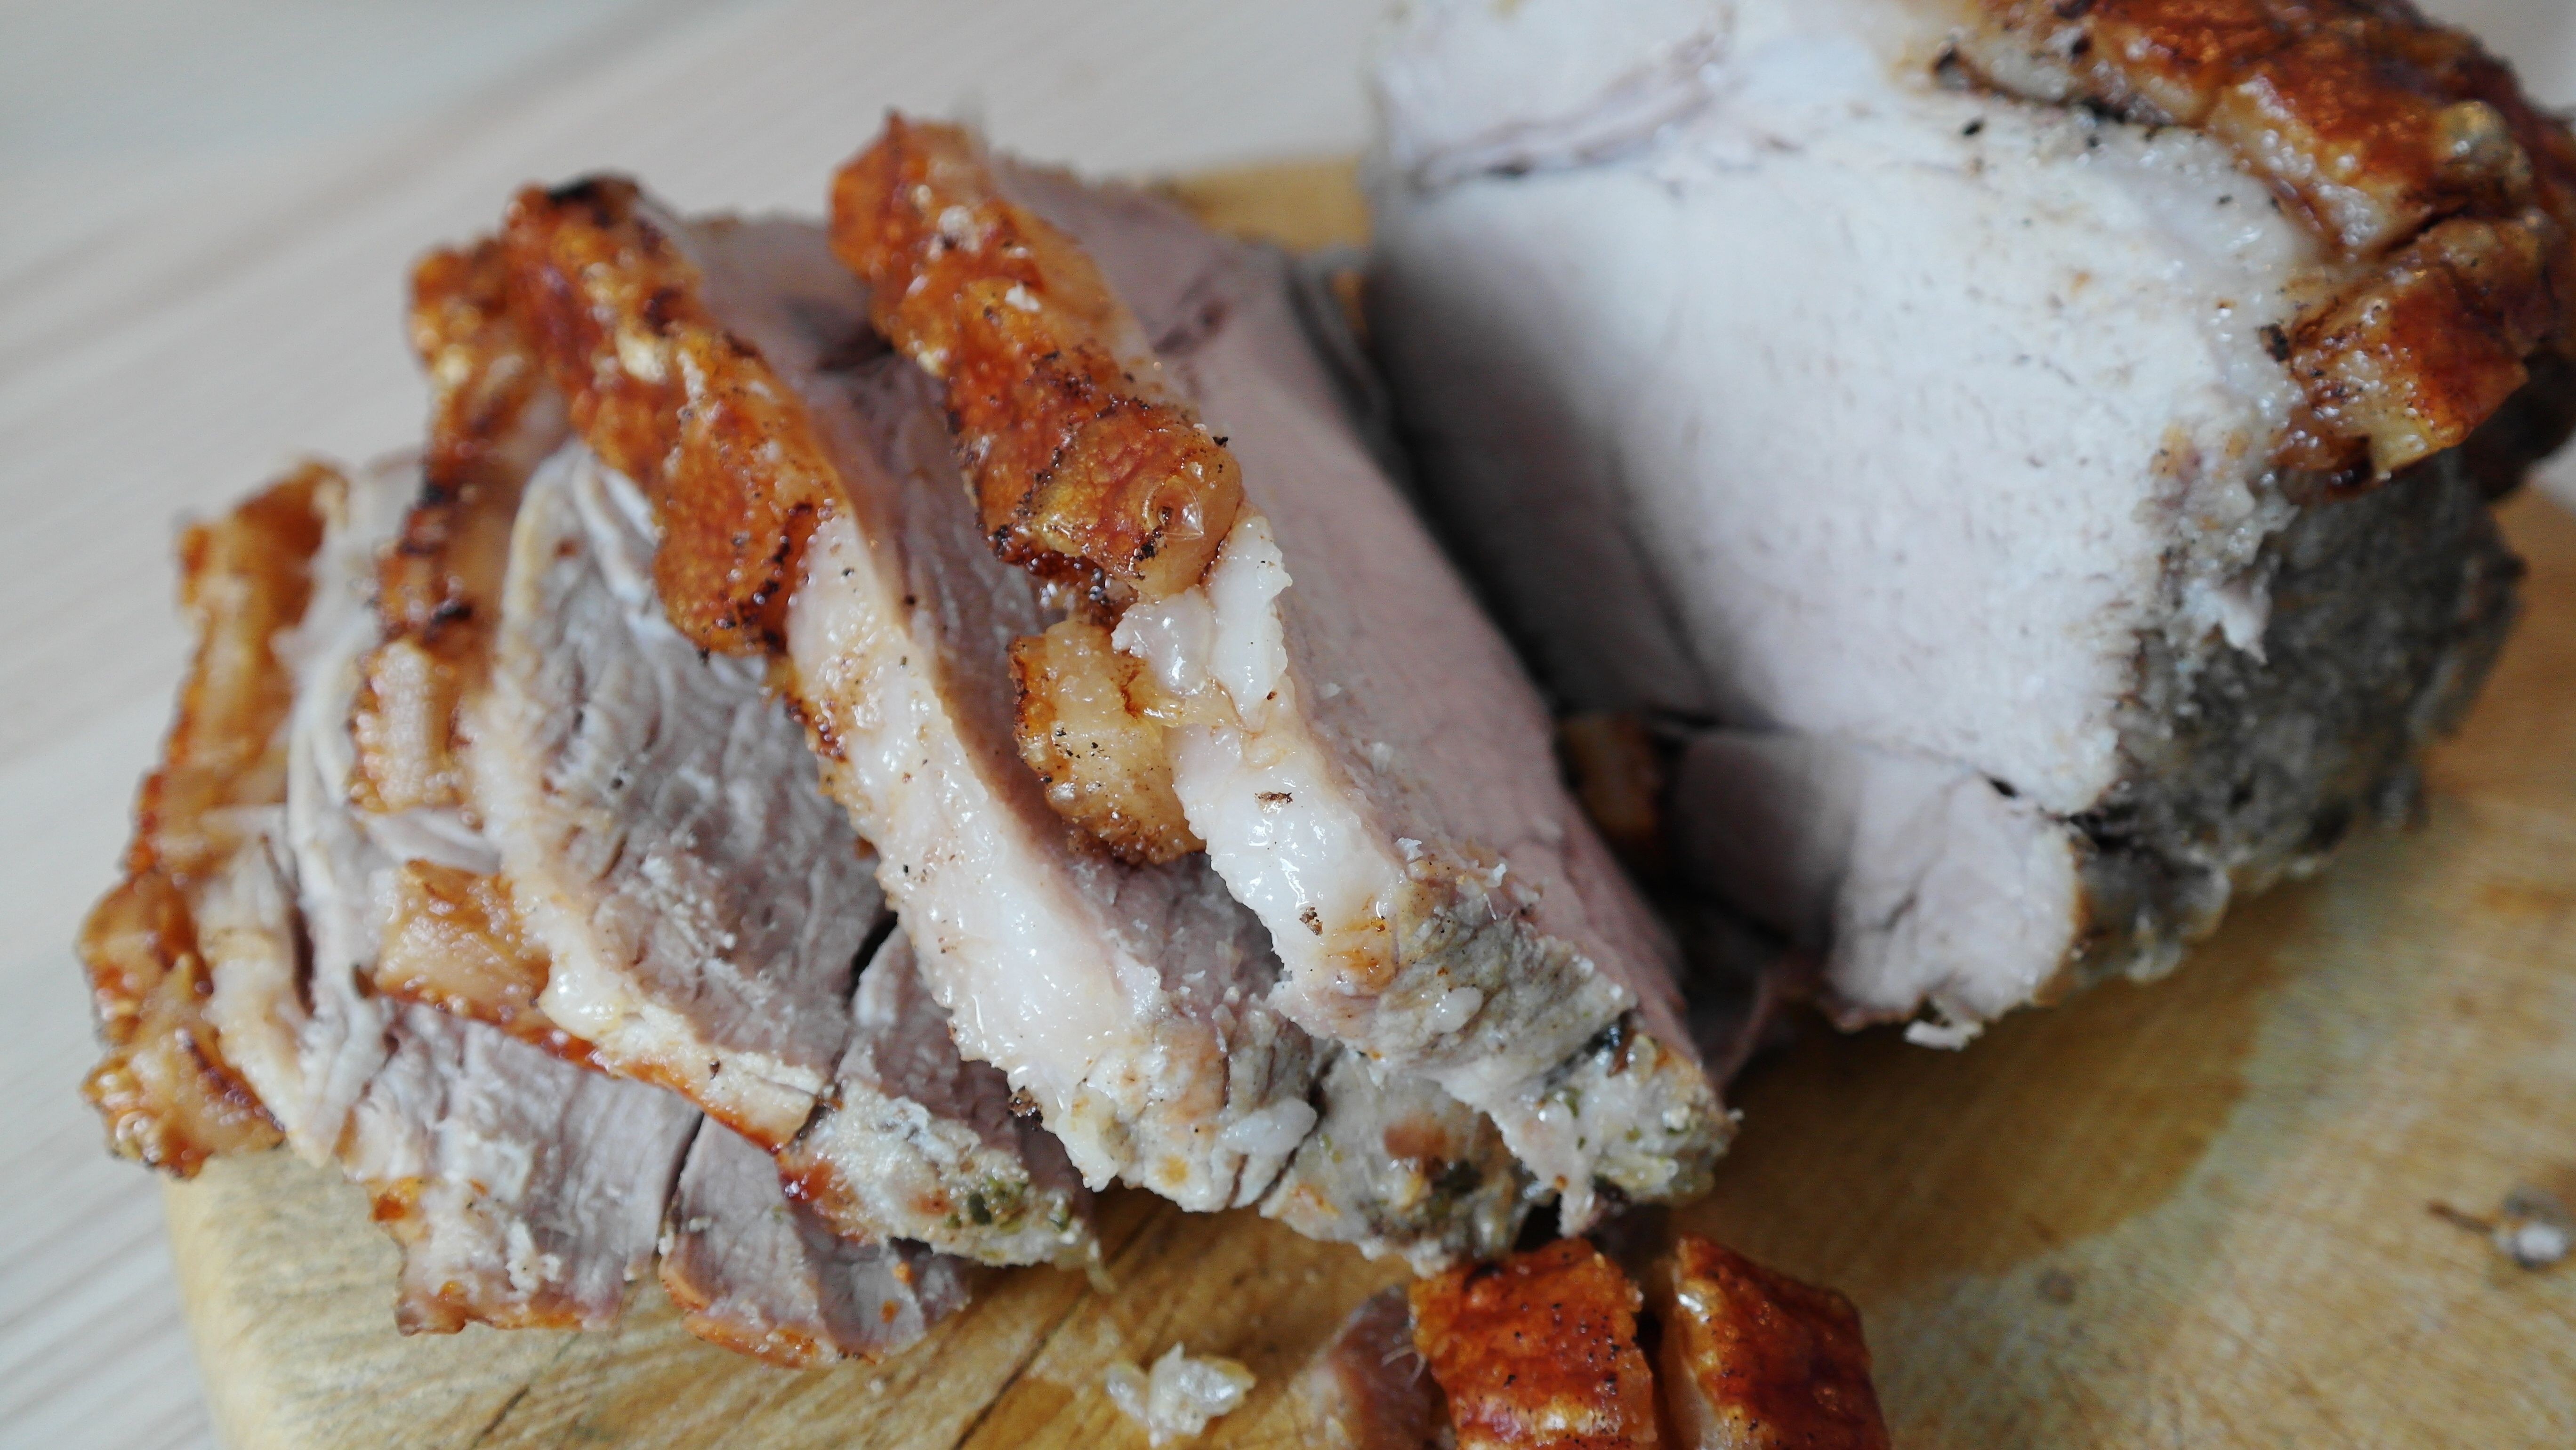
dish, meal, food, produce, fish, eat, meat, pork, cuisine, crust, fry, pig, crispy, rind, crust roast, piece of meat, pig roast, animal source foods, palate feast, roast pork